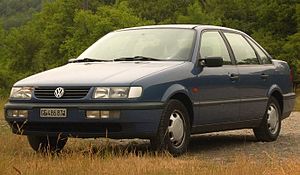
Volkswagen Passat B4
Volkswagen Passat Limousine (1993−1996)
Volkswagen Passat B4 var en stor mellemklassebil fra Volkswagen. Modellen kom på markedet i efteråret 1993 som efterfølger for B3. Det drejede sig ikke om en komplet ny model, men derimod om en omfattende videreudvikling af Passat B3.